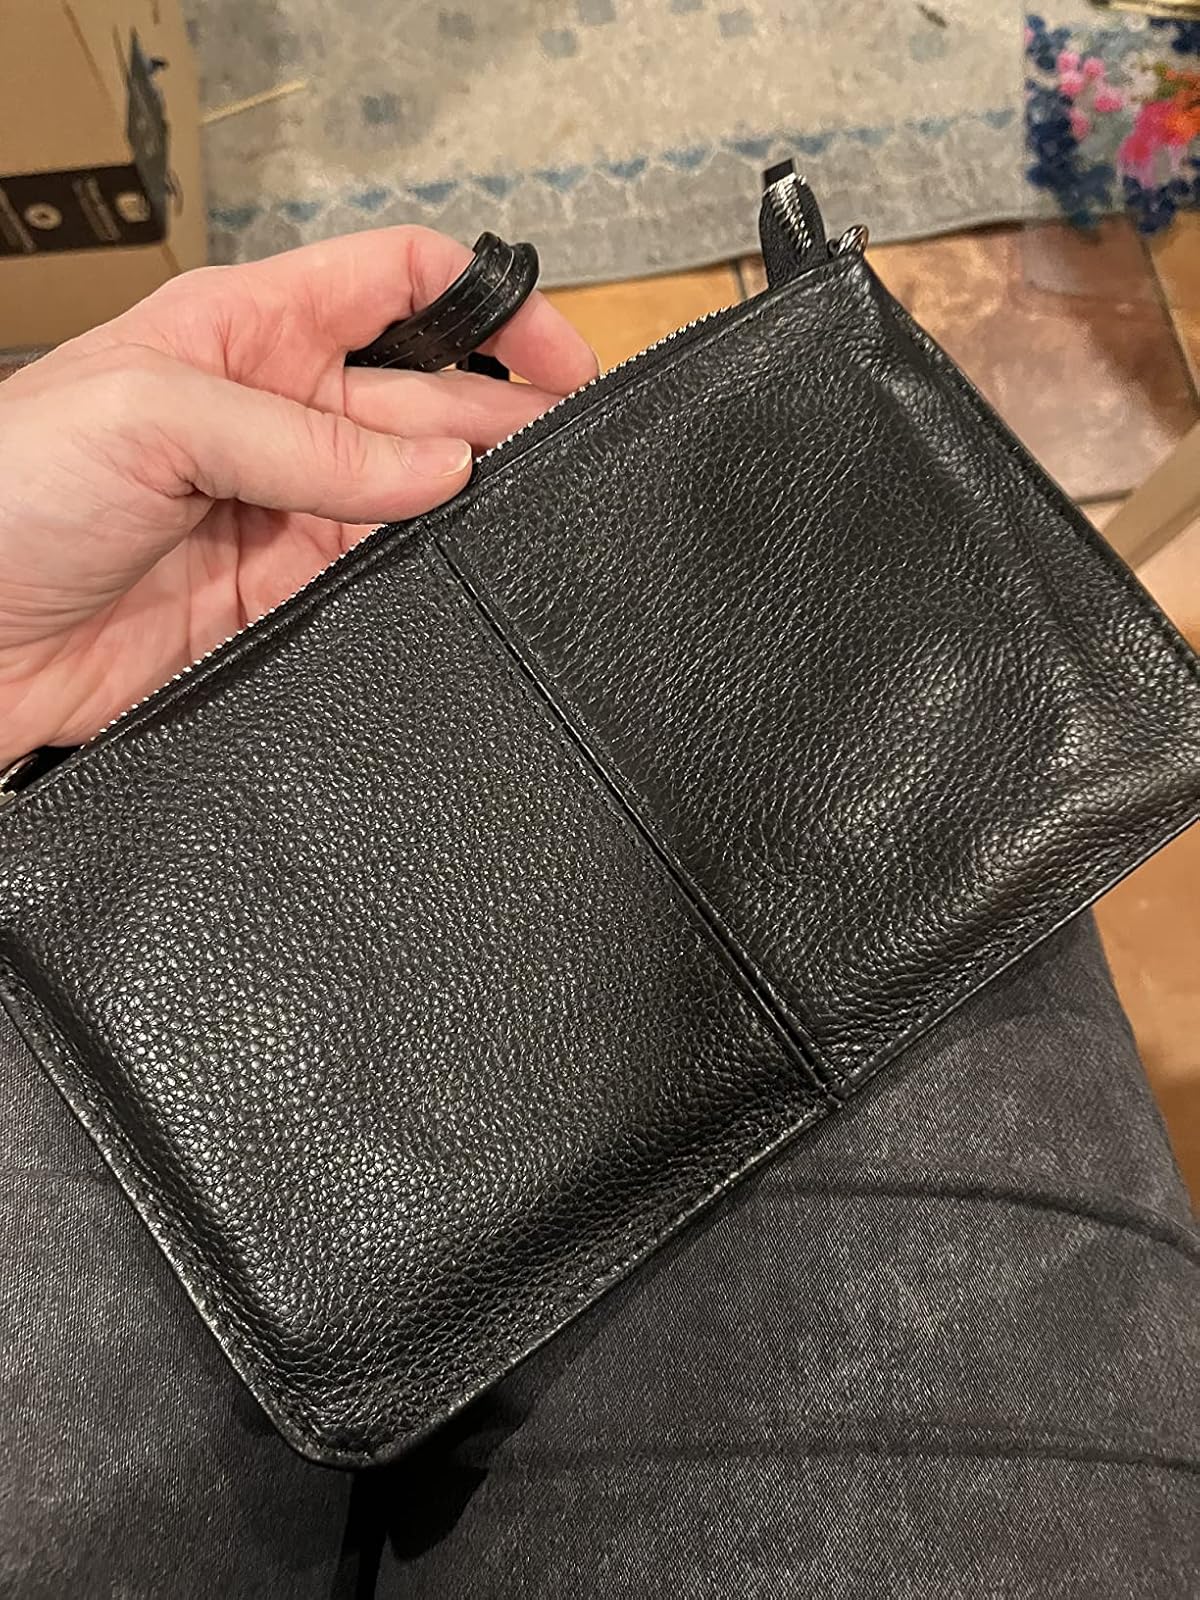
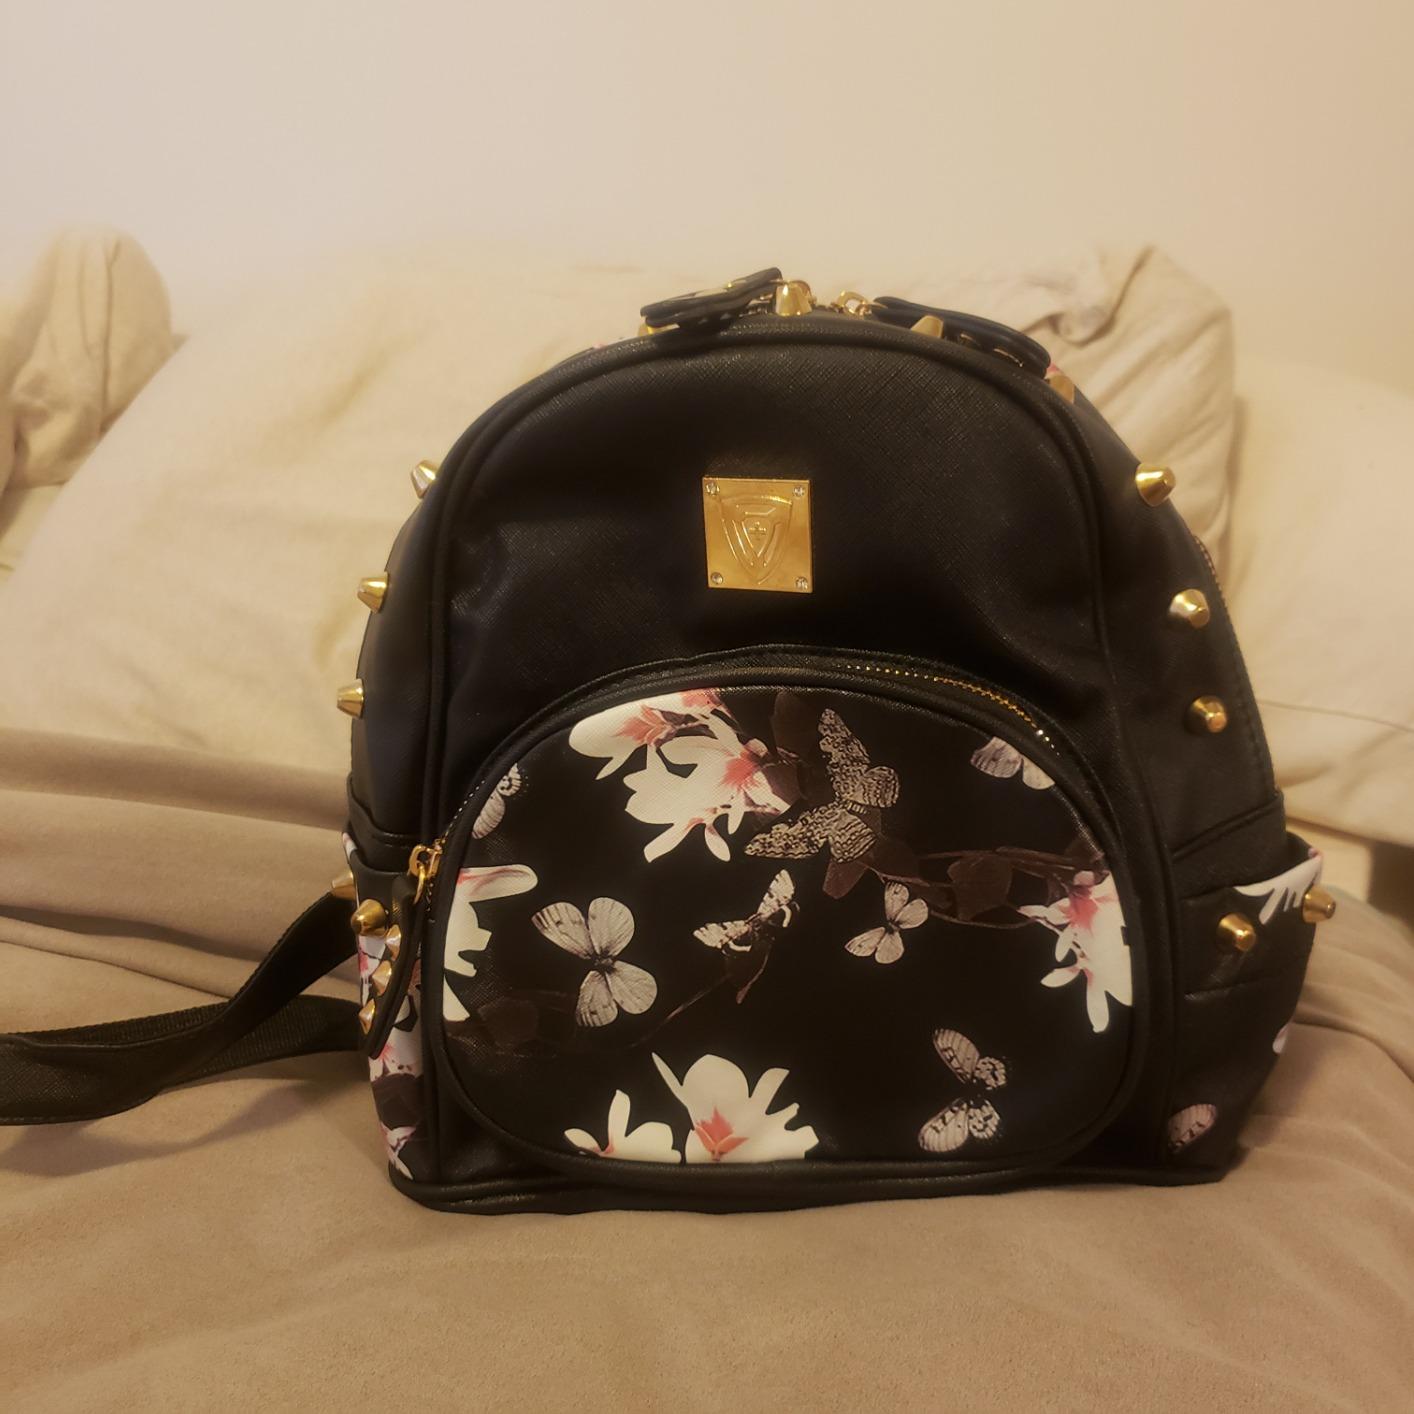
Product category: accessories_handbag
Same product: no